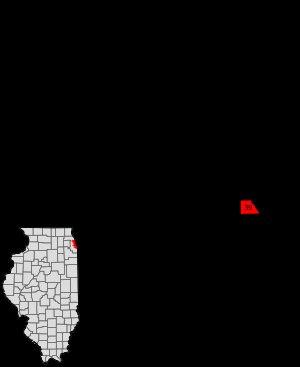
Kenwood est l'un des 77 secteurs communautaires de la ville de Chicago aux États-Unis. Le président américain Barack Obama y possède une maison datant de 1910. Le secteur comprend le quartier de Indian Village, l'un des quartiers indiens de Chicago.